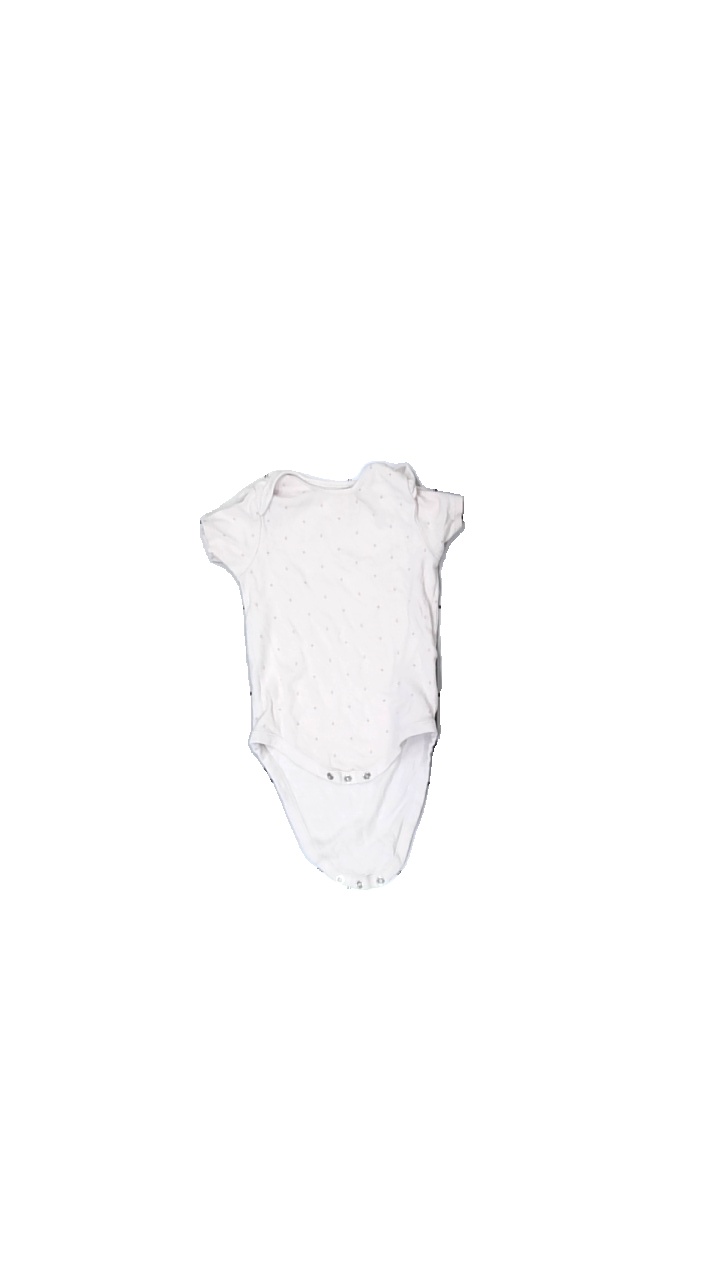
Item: Top (Children)
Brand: Next Baby
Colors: Green, Pink
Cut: Regular, C-collar
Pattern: Floral print
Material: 100% Cotton
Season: All
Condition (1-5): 5
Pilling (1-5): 5
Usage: Reuse
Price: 50-100